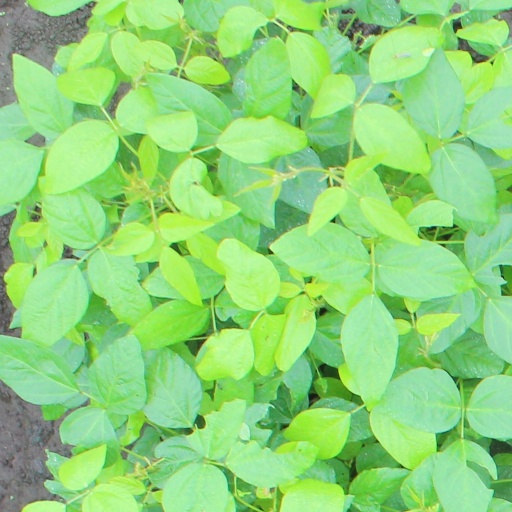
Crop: soybean